Migdol

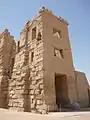
Migdol of Medinet Habu, Theban Necropolis, Egypt

Migdol, or migdal, is a Hebrew word (מגדּלה מגדּל, מגדּל מגדּול) which means either a tower (from its size or height), an elevated stage (a rostrum or pulpit), or a raised bed (within a river). Physically, it can mean fortified land, i.e. a walled city or castle; or elevated land, as in a raised bed, like a platform, possibly a lookout.